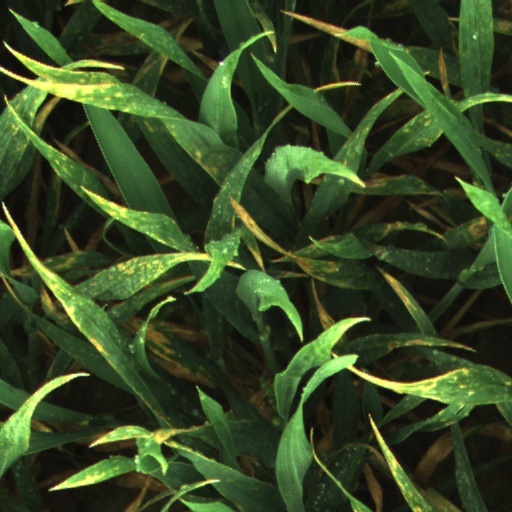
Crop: wheat